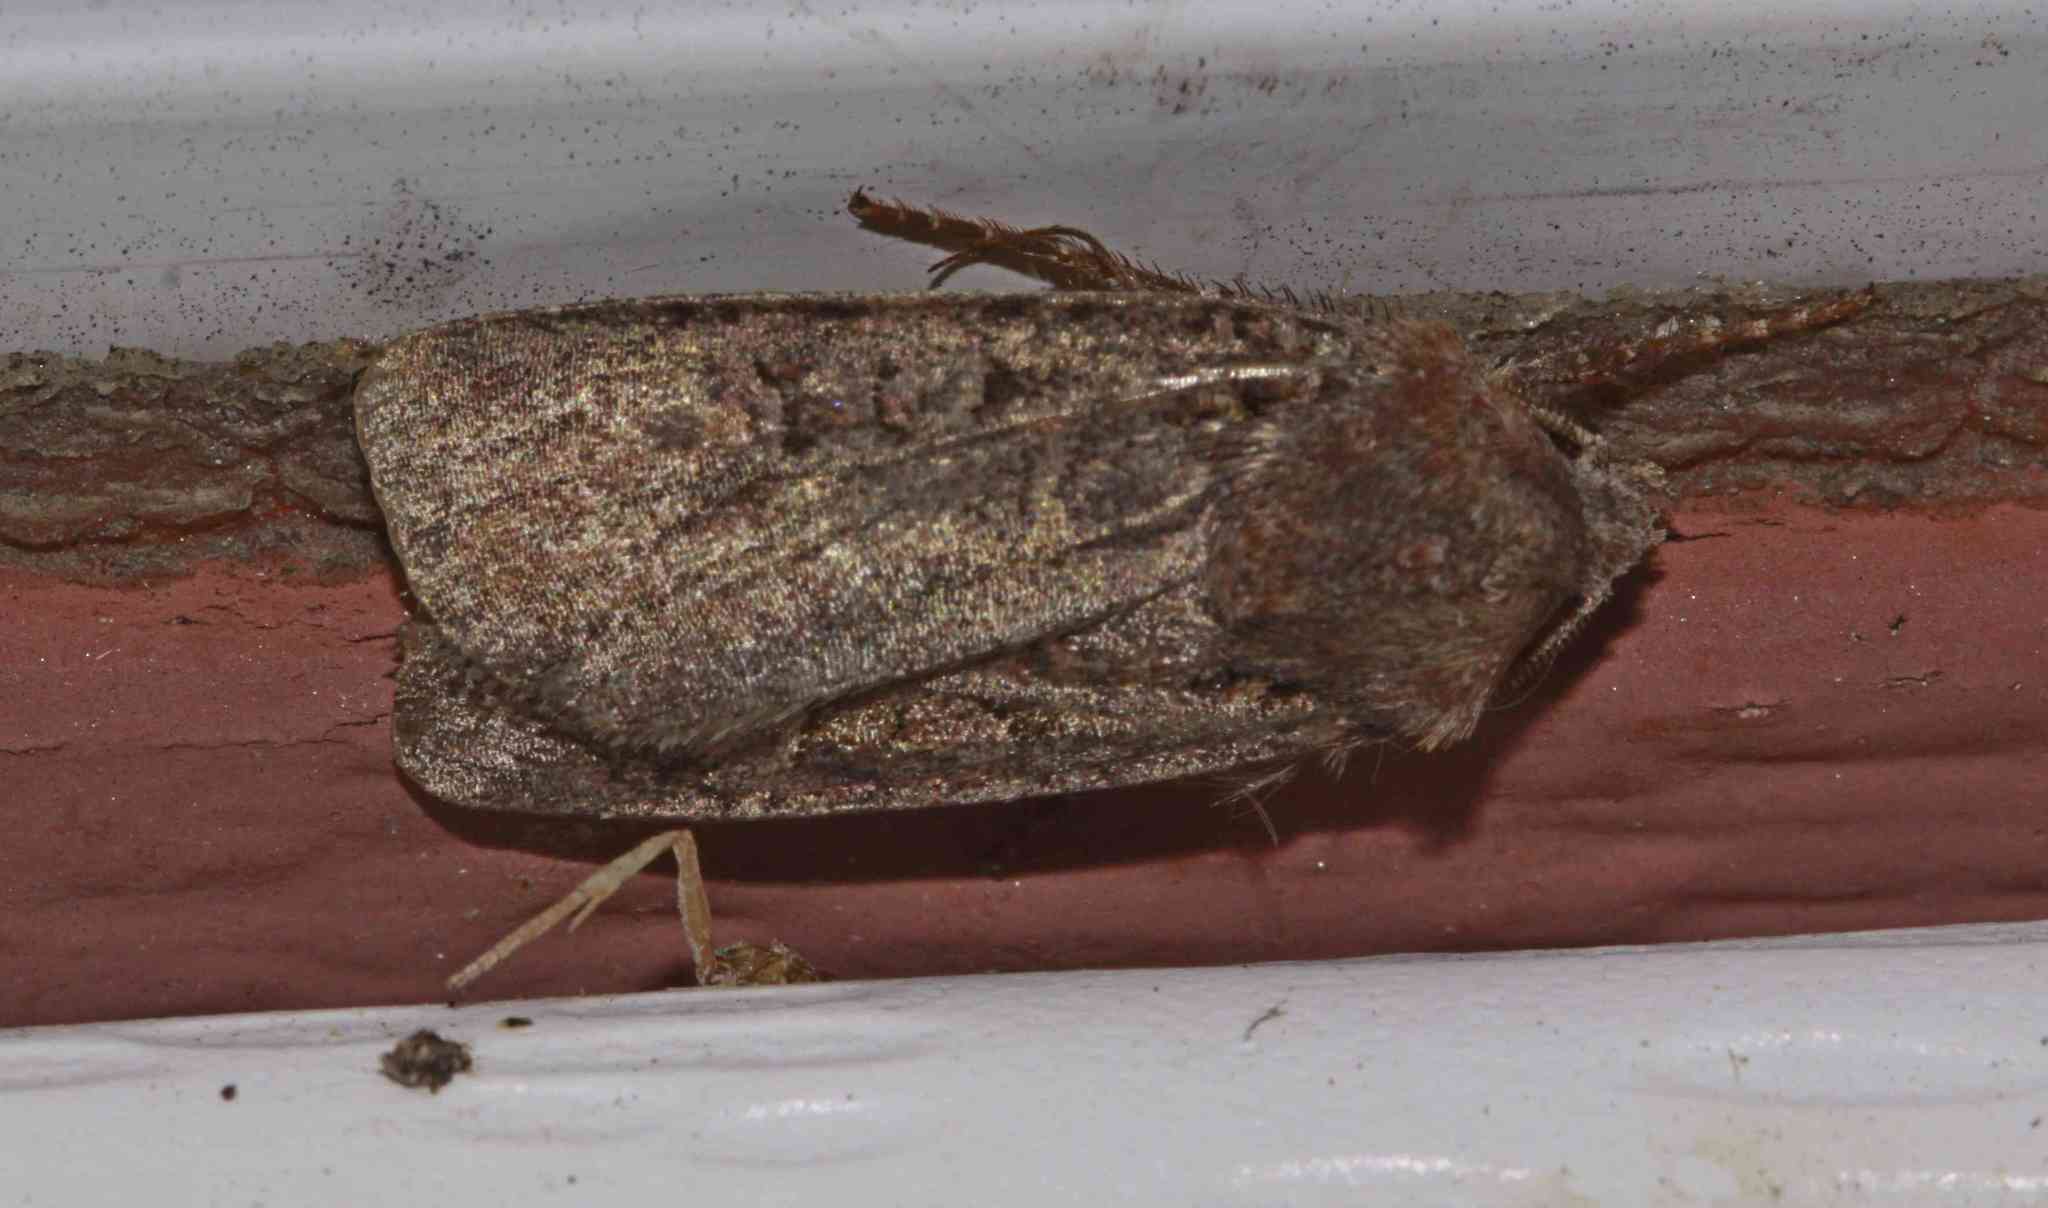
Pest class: cutworms